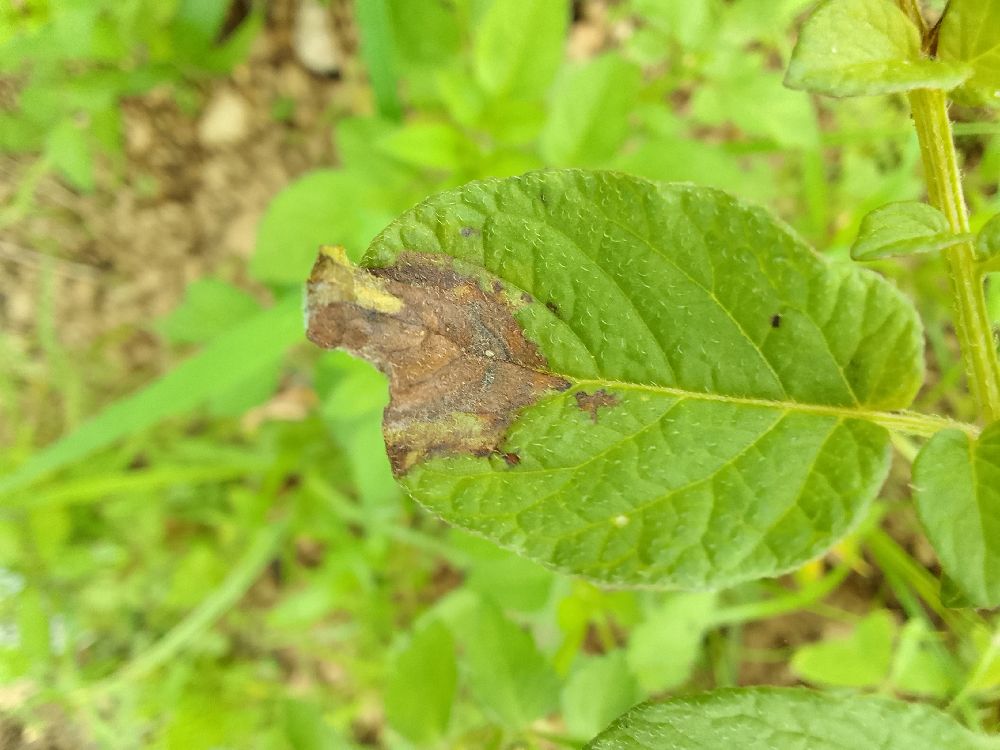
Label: Late blight